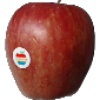
Label: Apple Red 1